Tianjin

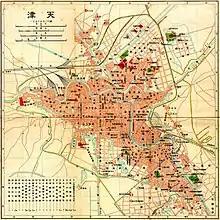
1913 map of Tianjin

In 1856, Chinese soldiers boarded "The Arrow", a Chinese-owned ship registered in Hong Kong that flew the British flag and which was suspected of piracy, smuggling, and involvement in the opium trade. The soldiers captured twelve men and imprisoned them. In response, the British and French sent gunboats under the command of Admiral Sir Michael Seymour to capture the Taku forts near Tianjin in May 1858. At the end of the first part of the Second Opium War in June of the same year, the British and French prevailed, and the Treaty of Tientsin was signed, which opened Tianjin (Tientsin) to foreign trade. The treaties were ratified by the Xianfeng Emperor in 1860, so Tianjin was formally opened to Great Britain and France and thus to the outside world. Between 1895 and 1900, Britain and France were joined by Japan, Germany and Russia, and some countries without Chinese concessions, such as Austria-Hungary, Italy and Belgium, in establishing self-contained concessions in Tianjin, each with its own prisons, schools, barracks and hospitals. These nations left architectural reminders of their rule, which include churches and thousands of villas.